Day of the Evil Gun

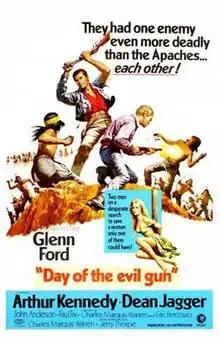
Theatrical release poster

Day of the Evil Gun is a 1968 American traditional Western starring Glenn Ford, Arthur Kennedy, and Dean Jagger. It was directed by Jerry Thorpe.